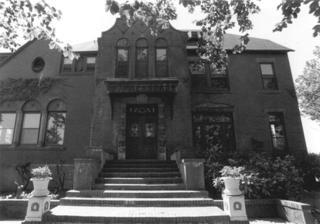
Building: Markle–Pittock House
Country: United States of America
Year built: 1889
Historic building in Portland, Oregon, U.S. United States historic place Markle-Pittock House U.S. National Register of Historic Places The house's exterior in 1984 Show map of Portland, Oregon Show map of the United States Location 1816 SW Hawthorne Terr., Portland, Oregon Coordinates 45°30′26″N 122°41′51″W / 45.50722°N 122.69750°W / 45.50722; -122.69750 Area 1.2 acres (0.49 ha) Built 1889, 1928 Architect Jacobberger & Smith Architectural style Tudor Revival, Queen Anne, Jacobethan Revival NRHP reference No. 85000368 Added to NRHP February 28, 1985 The Markle–Pittock House is a historic house located in southwest Portland , Oregon listed on the National Register of Historic Places . It was built as a Queen Anne style house during 1888-89 and was prominent as the largest house in Portland.  It was substantially modified in 1928 to Jacobethan Revival design by architects Jacobberger and Smith . See also National Register of Historic Places listings in Southwest Portland, Oregon References